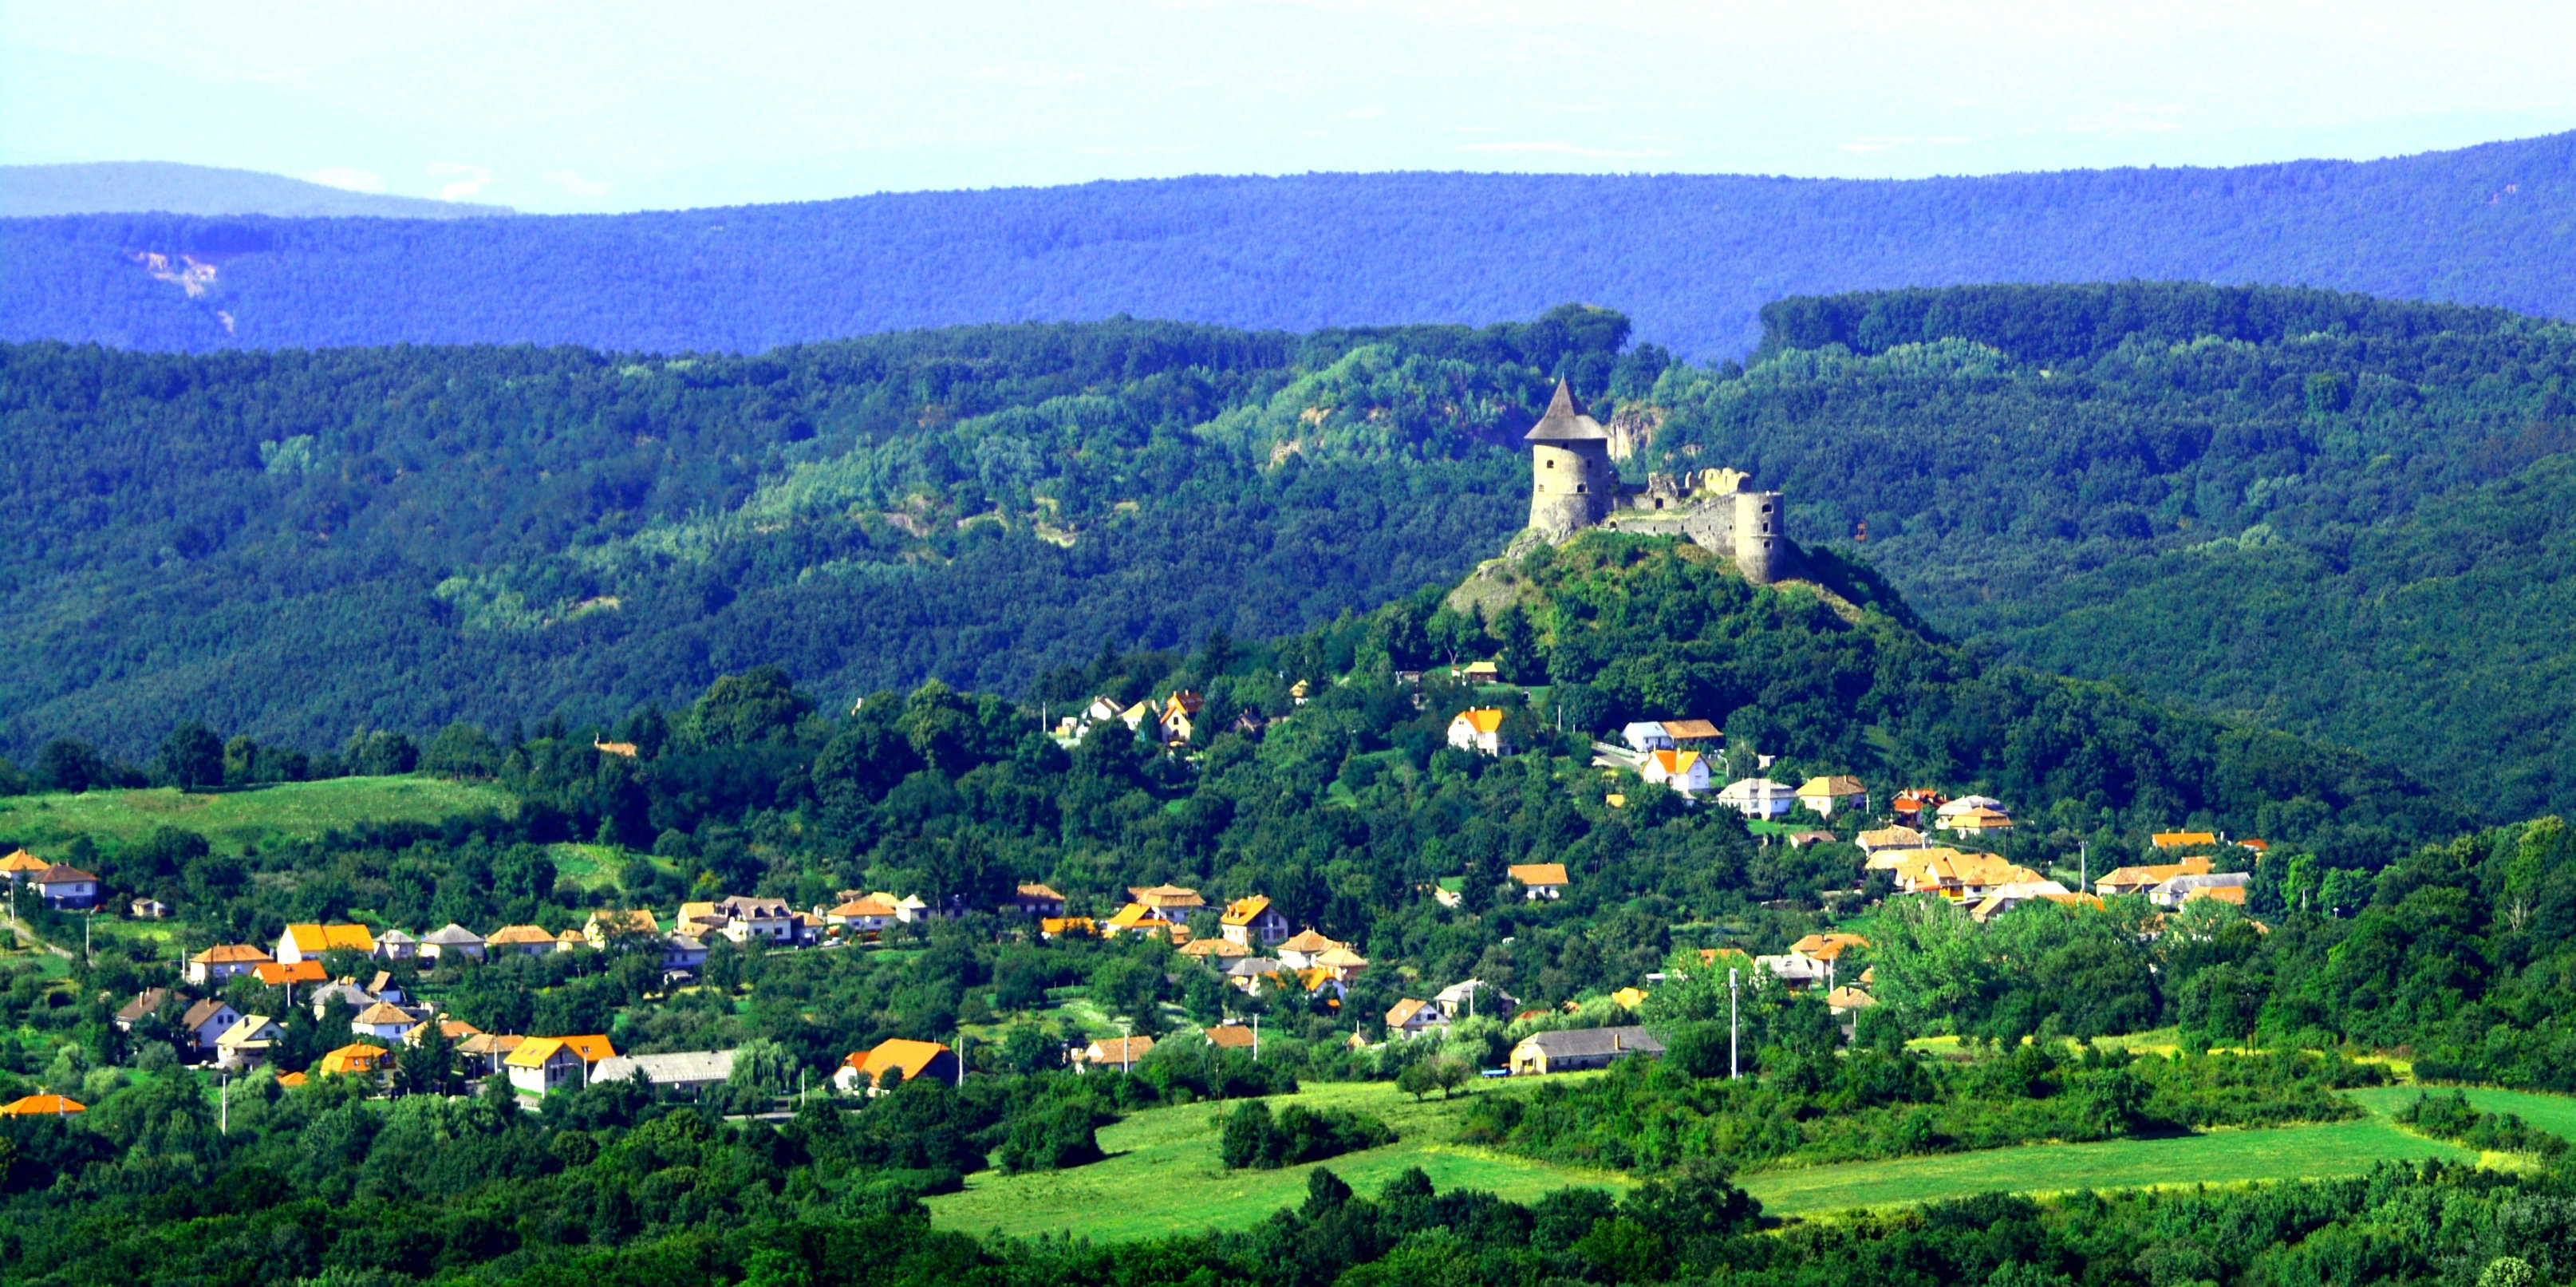
mountain, meadow, hill, flower, town, valley, mountain range, village, plain, mountains, alps, plateau, hungary, ecosystem, rural area, aerial photography, hill station, biome, roya saadat castle, geographical feature, human settlement, mountainous landforms